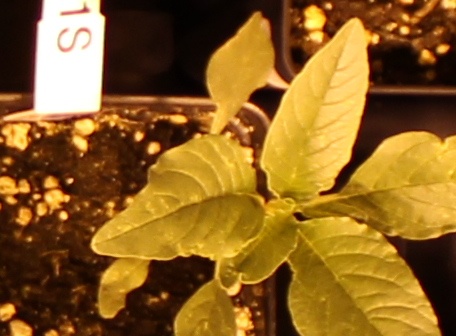
Label: Waterhemp